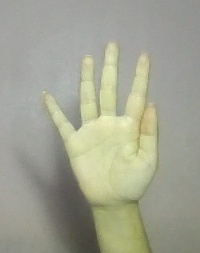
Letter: sheen